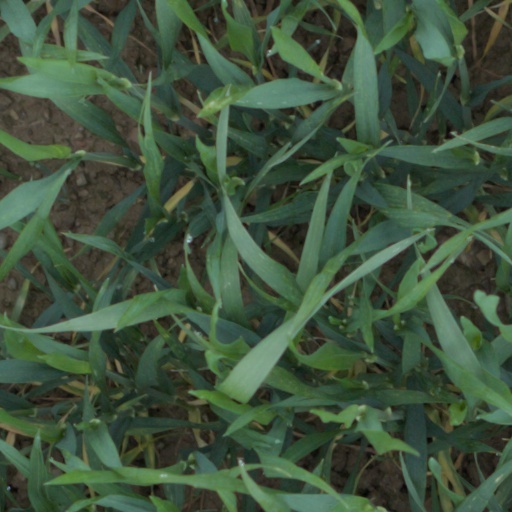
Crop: wheat